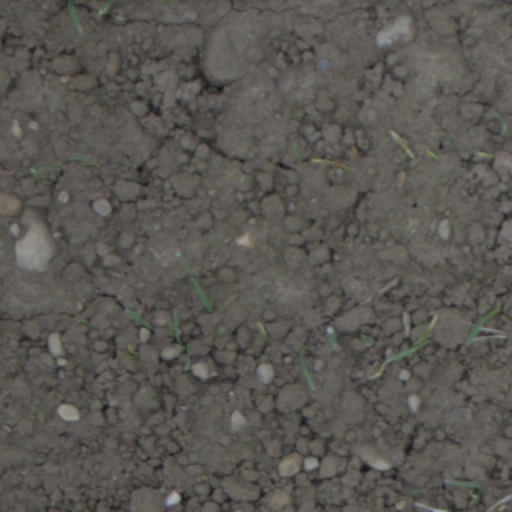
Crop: wheat